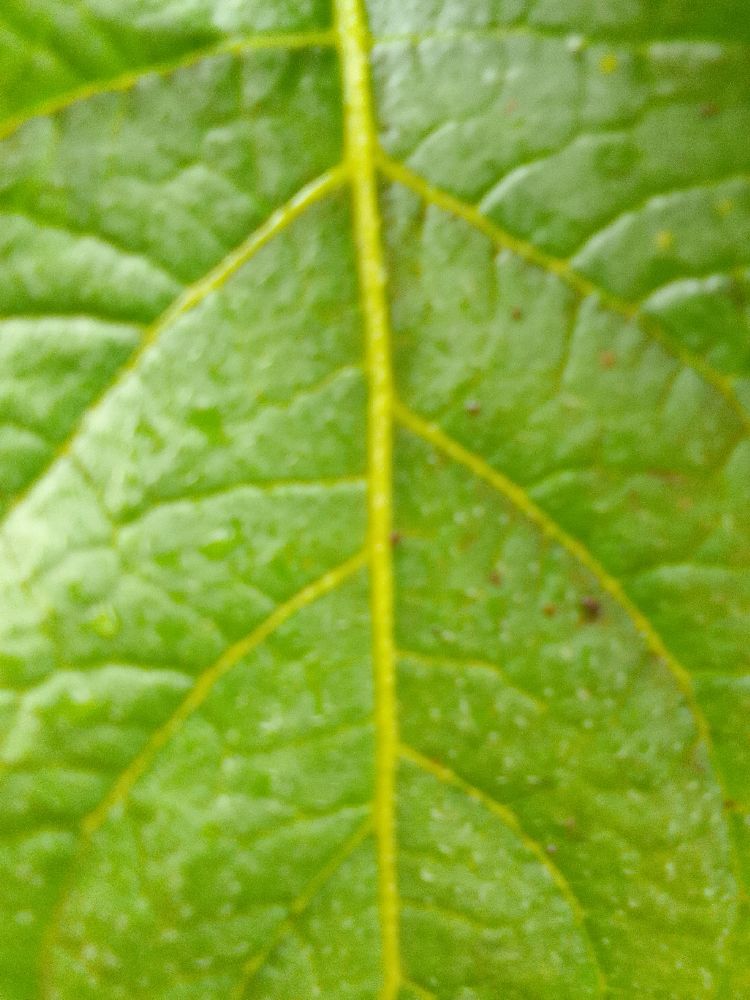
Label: Healthy